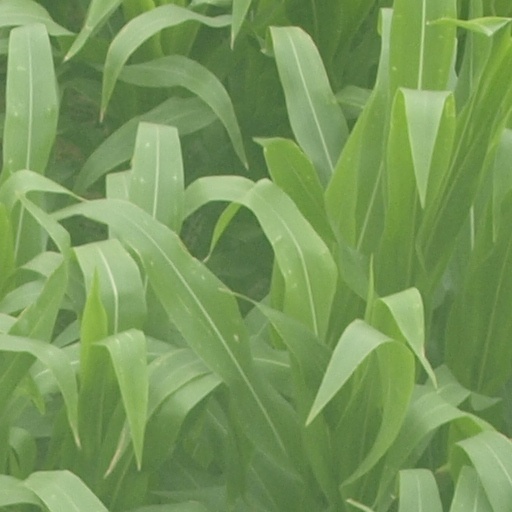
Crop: maize; corn